Earl Smith (1910s outfielder)

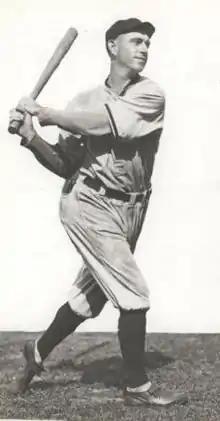
Smith in 1916

Earl Leonard "Sheriff" Smith (January 20, 1891 – March 13, 1943), was a Major League Baseball outfielder who played from to with the Chicago Cubs, St. Louis Browns, and the Washington Senators.